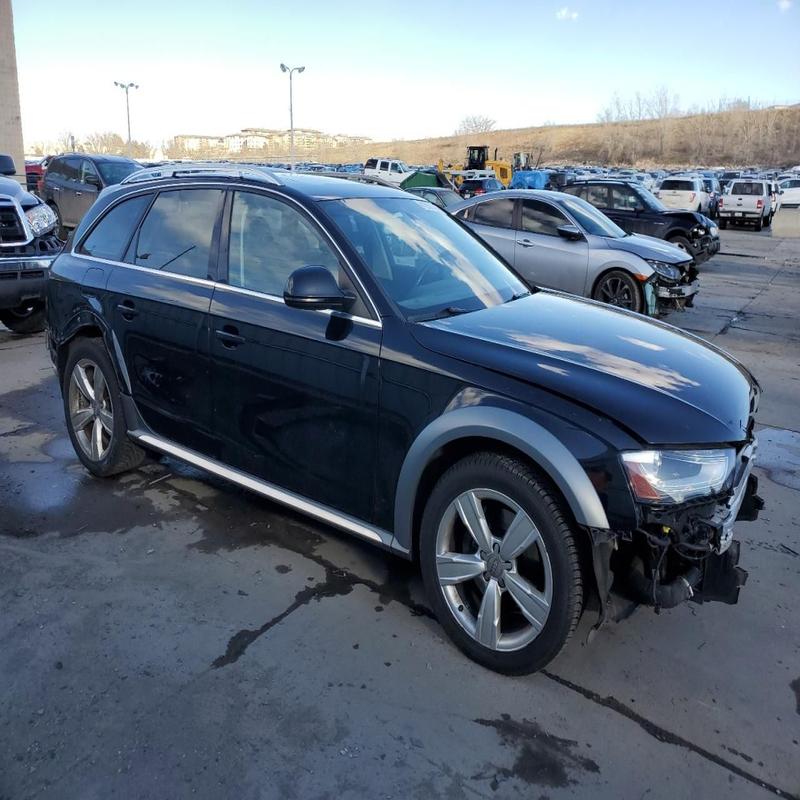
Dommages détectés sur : plaque d'immatriculation avant, pare-choc avant, feu avant gauche, aile avant droite, porte arrière droite, feu arrière droit, feu arrière gauche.
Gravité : majeur